Apple headphones

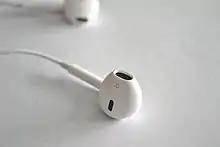
Apple EarPods, introduced on September 12, 2012

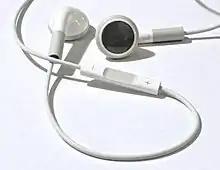
Earbuds that shipped with the second generation iPod Touch and third generation iPod Shuffle

Apple Inc. has produced and sold headphones since 2001, available for standalone purchase and bundled with iPhone (until 2020) and iPod (until 2022) products. Apple's current product line consists of EarPods (wired earbuds available with a 3.5mm headphone or Lightning connector or USB-C), AirPods and AirPods Pro (wireless Bluetooth earbuds), and AirPods Max (wireless Bluetooth over-ear headphones).